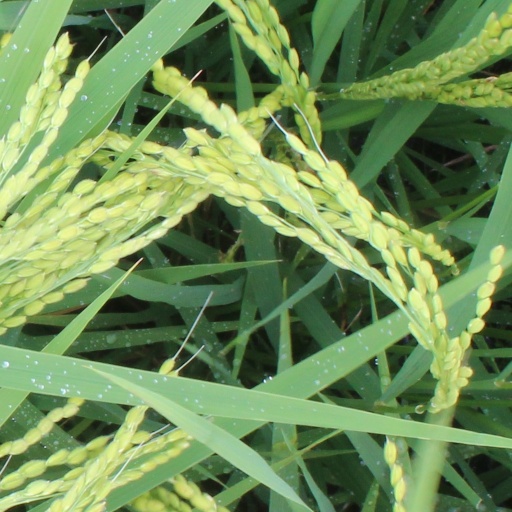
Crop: rice